Hospitaller colonization of the Americas

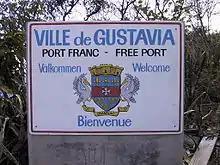
The coat of arms of Saint Barthélemy.

The Knights of Malta never established another colony. However, members of the order remained active in France's navy and overseas empire. Several were involved in the Mississippi Company scheme early in the eighteenth century. Later in the century, Étienne-François Turgot, a Hospitaller and colonial administrator, tried unsuccessfully to settle Maltese people in Guiana.